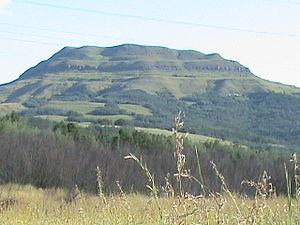
La colline de Majuba, où fut disputée la bataille de Majuba en 1881, scellant la victoire boer à l'issue de la première guerre des Boers